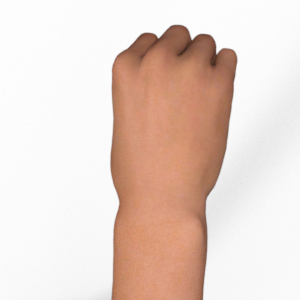
Label: rock